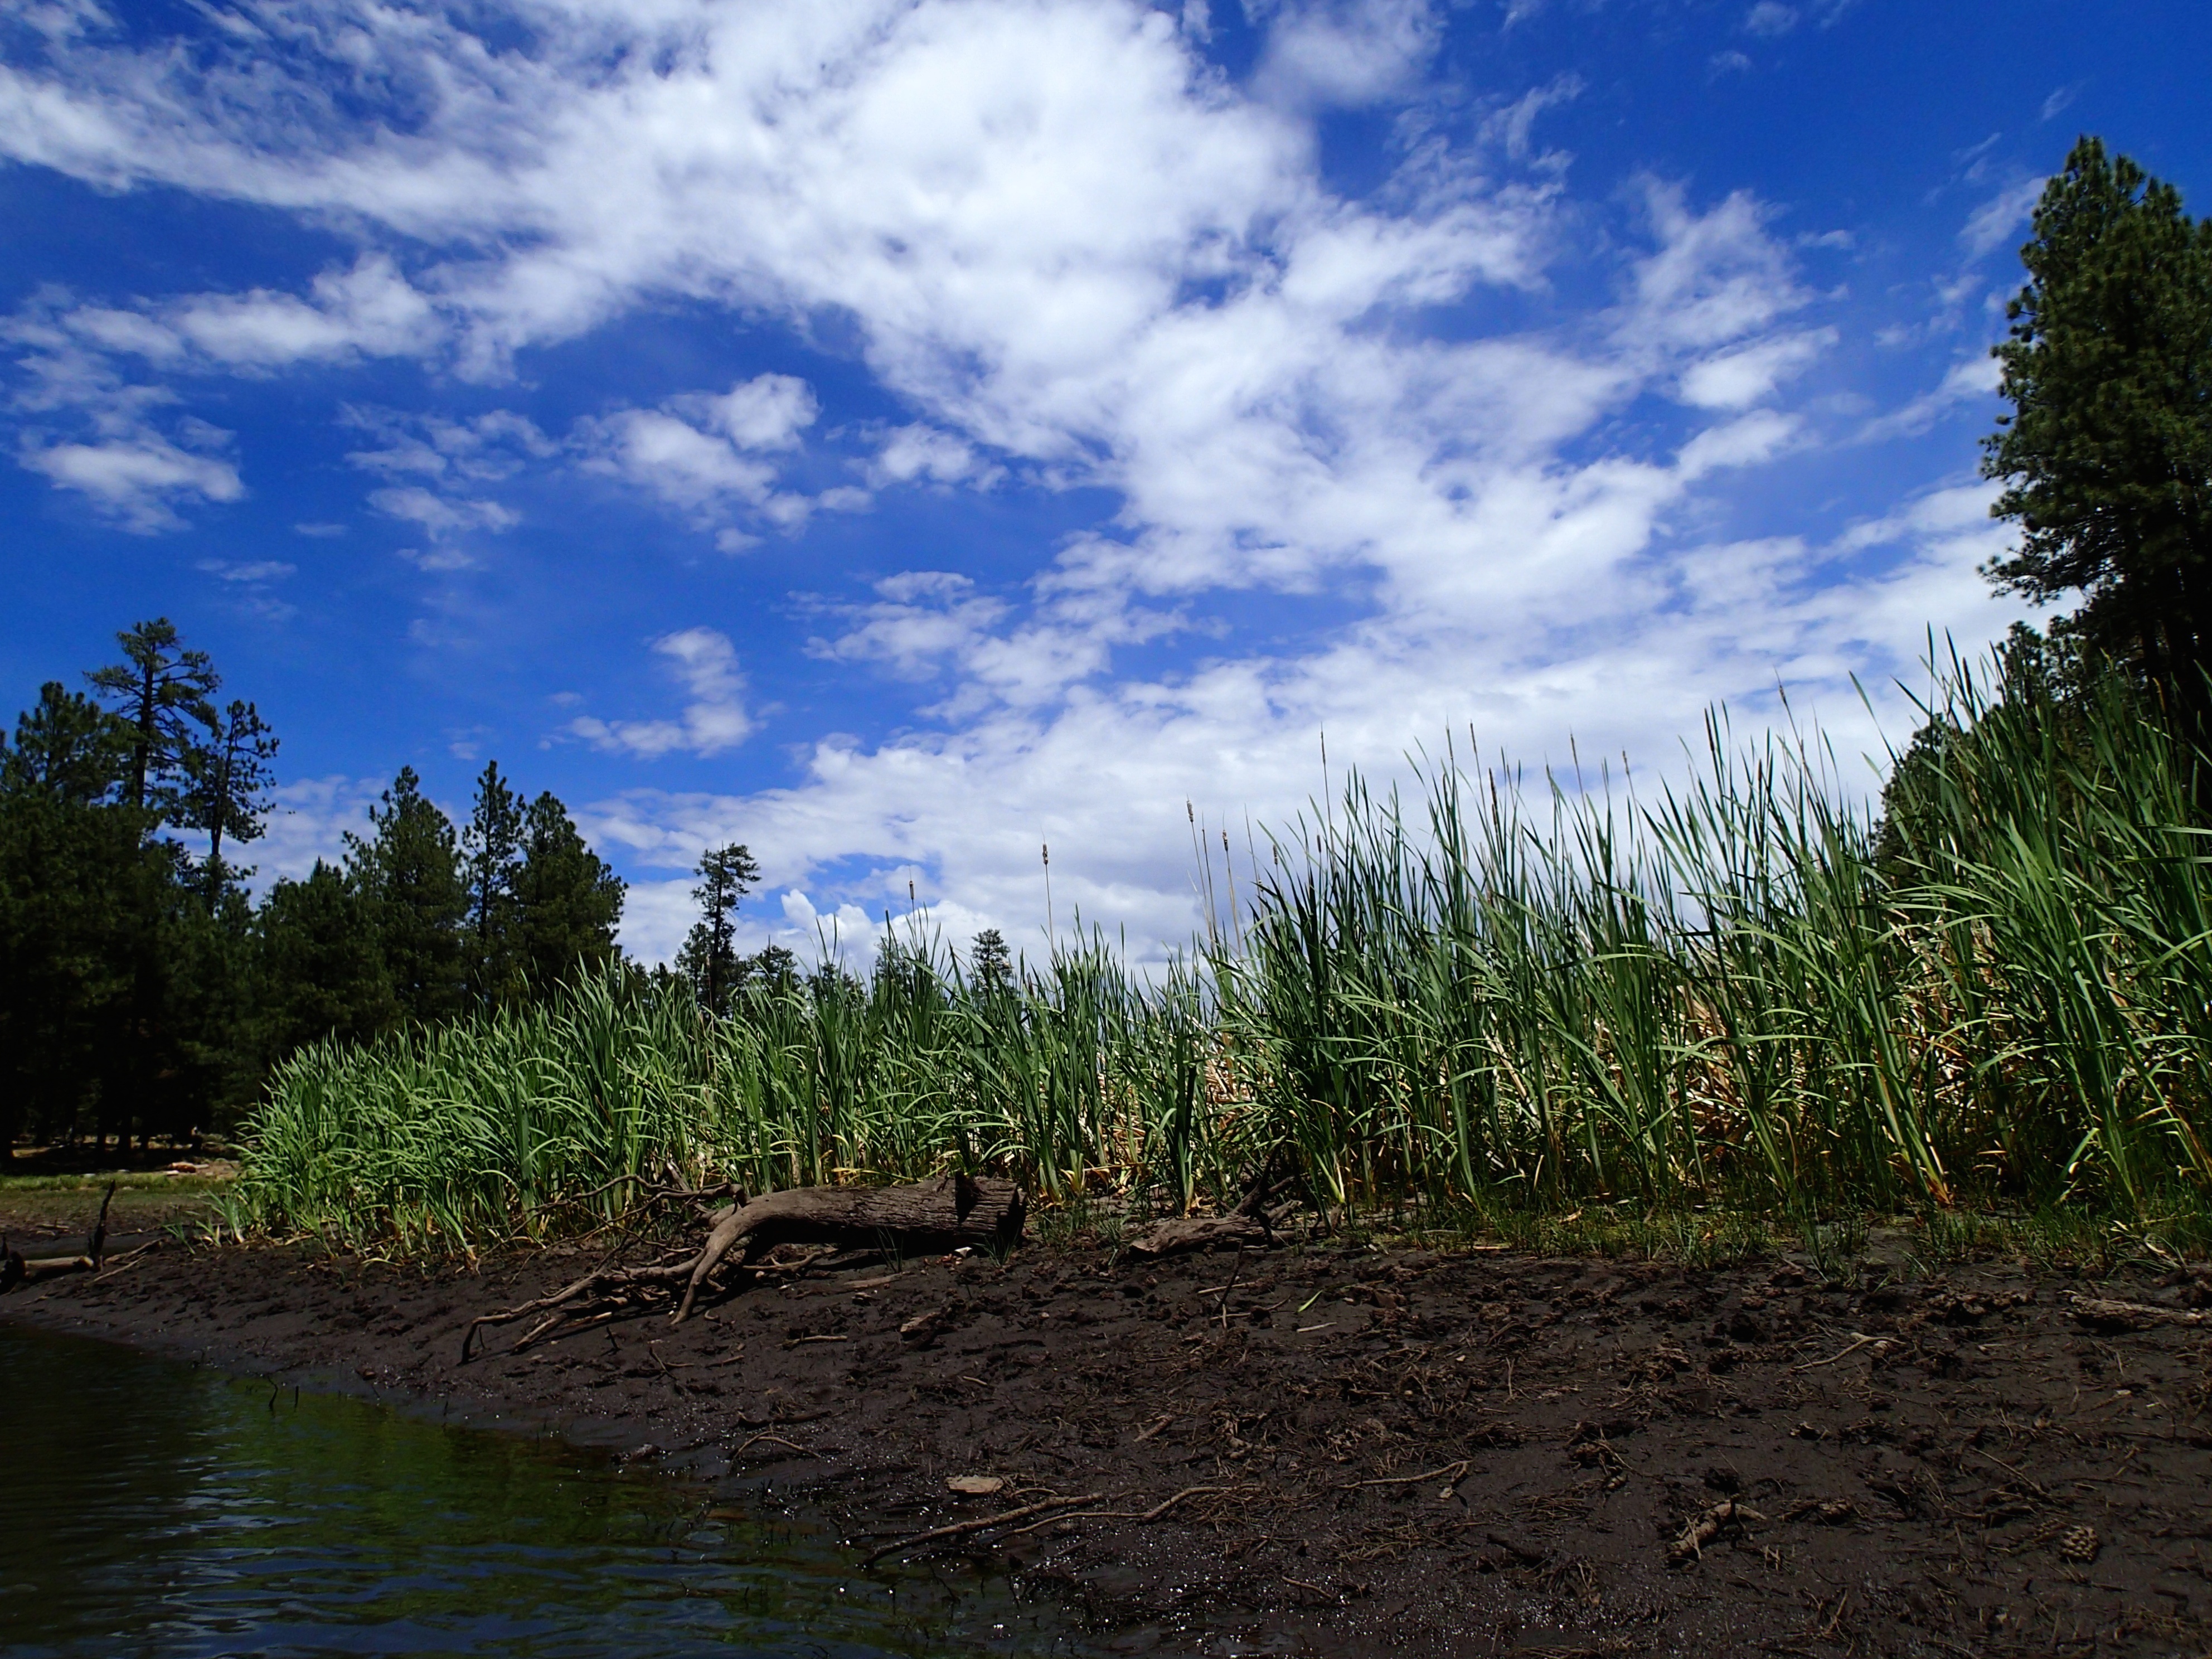
landscape, sea, coast, tree, water, nature, forest, grass, horizon, marsh, wilderness, cloud, sky, field, shore, lake, river, reflection, soil, agriculture, kayak, waterway, wetland, habitat, ecosystem, rural area, natural environment, geographical feature